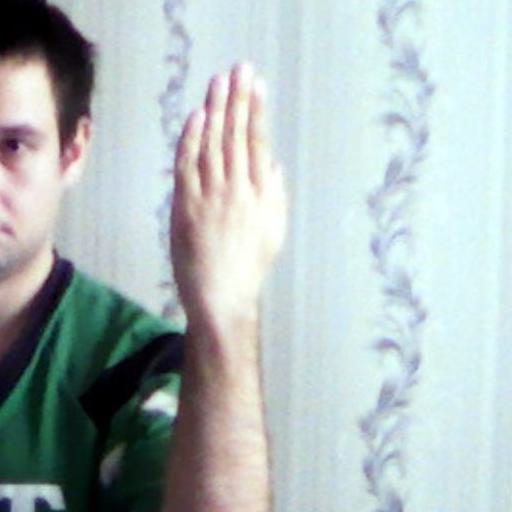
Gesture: stop_inverted